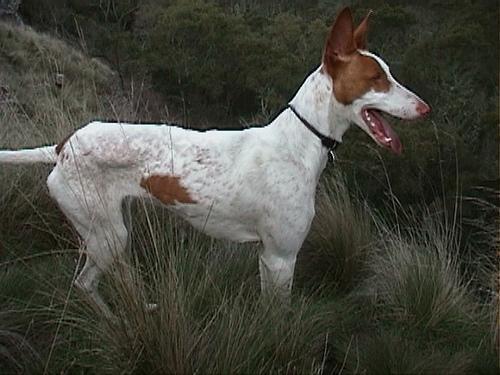
Ibizan_hound